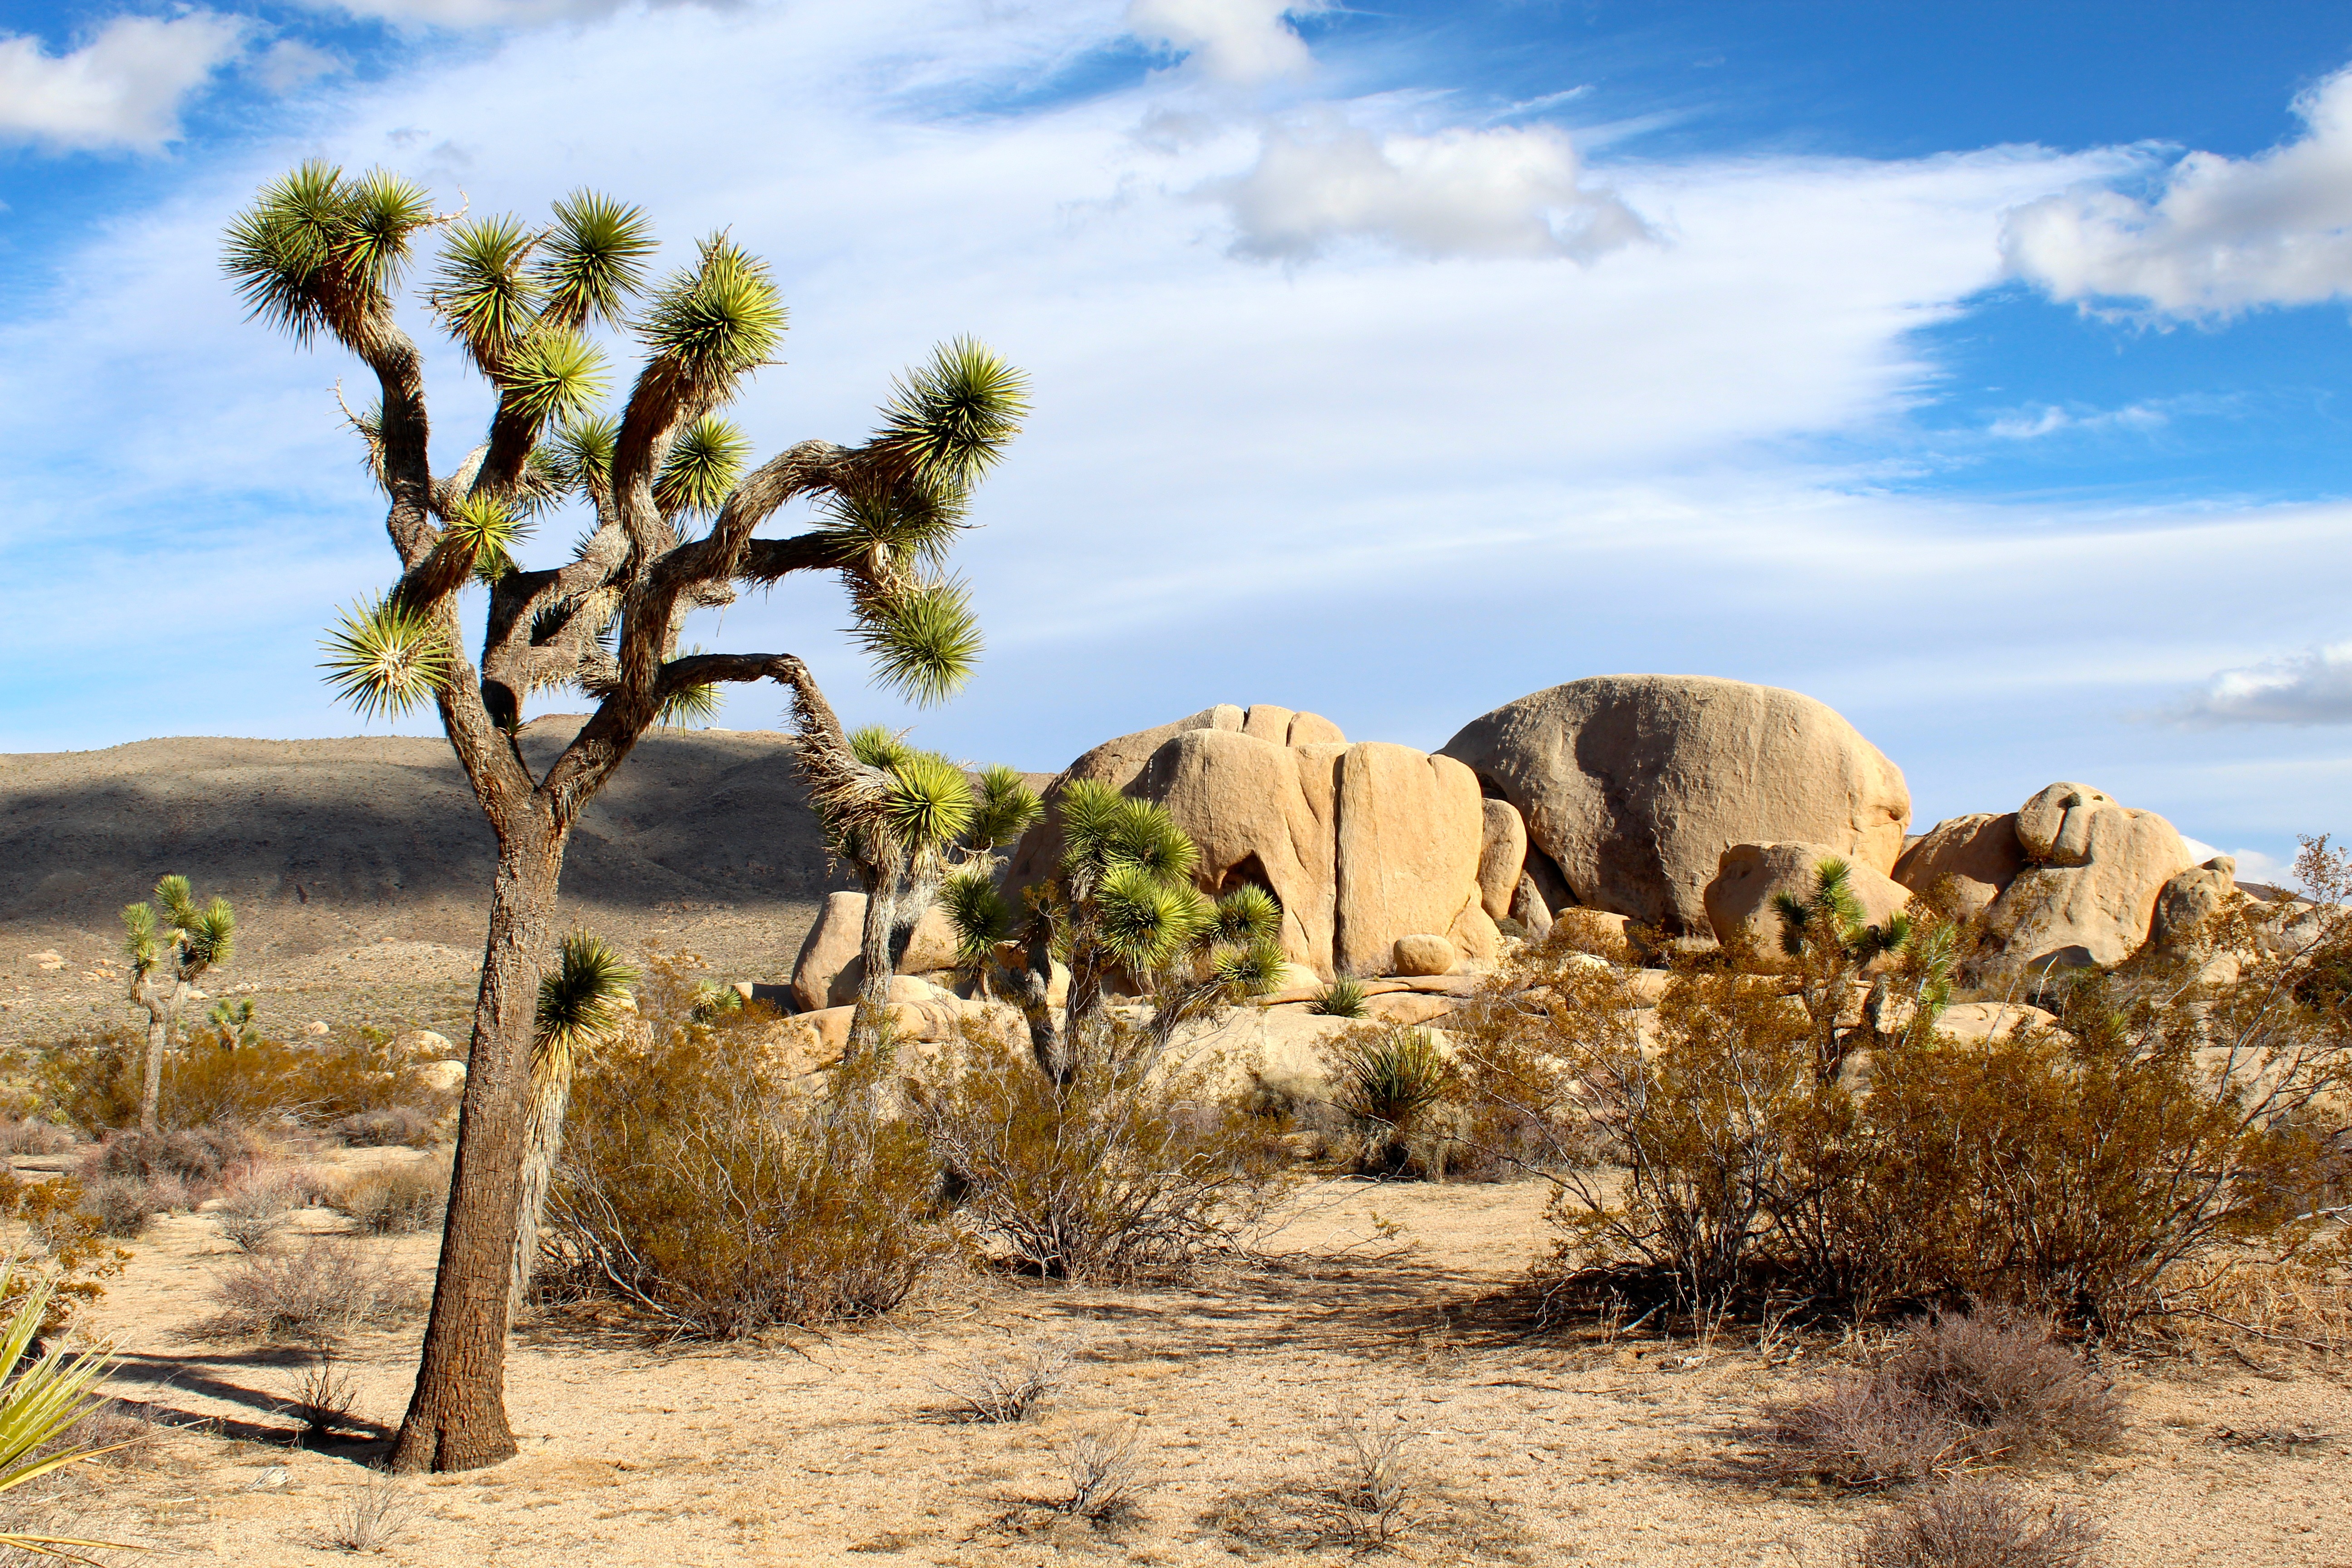
landscape, tree, nature, rock, wilderness, desert, vacation, scenic, savanna, rocks, outdoors, wadi, natural environment, aeolian landform, arecales